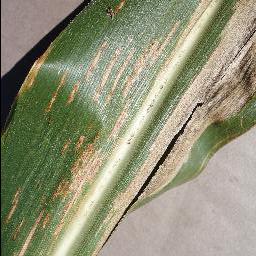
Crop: corn
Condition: (maize)_cercospora_spot_gray_spot